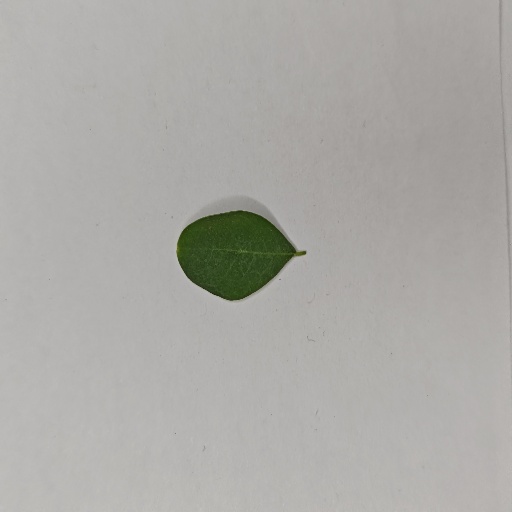
Species: Sojina
Leaf condition: Healthy Leaf